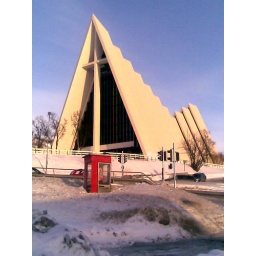
On mainland, opposite rthe island of Tromso.Contains the largest single pane plate glass window in the world.